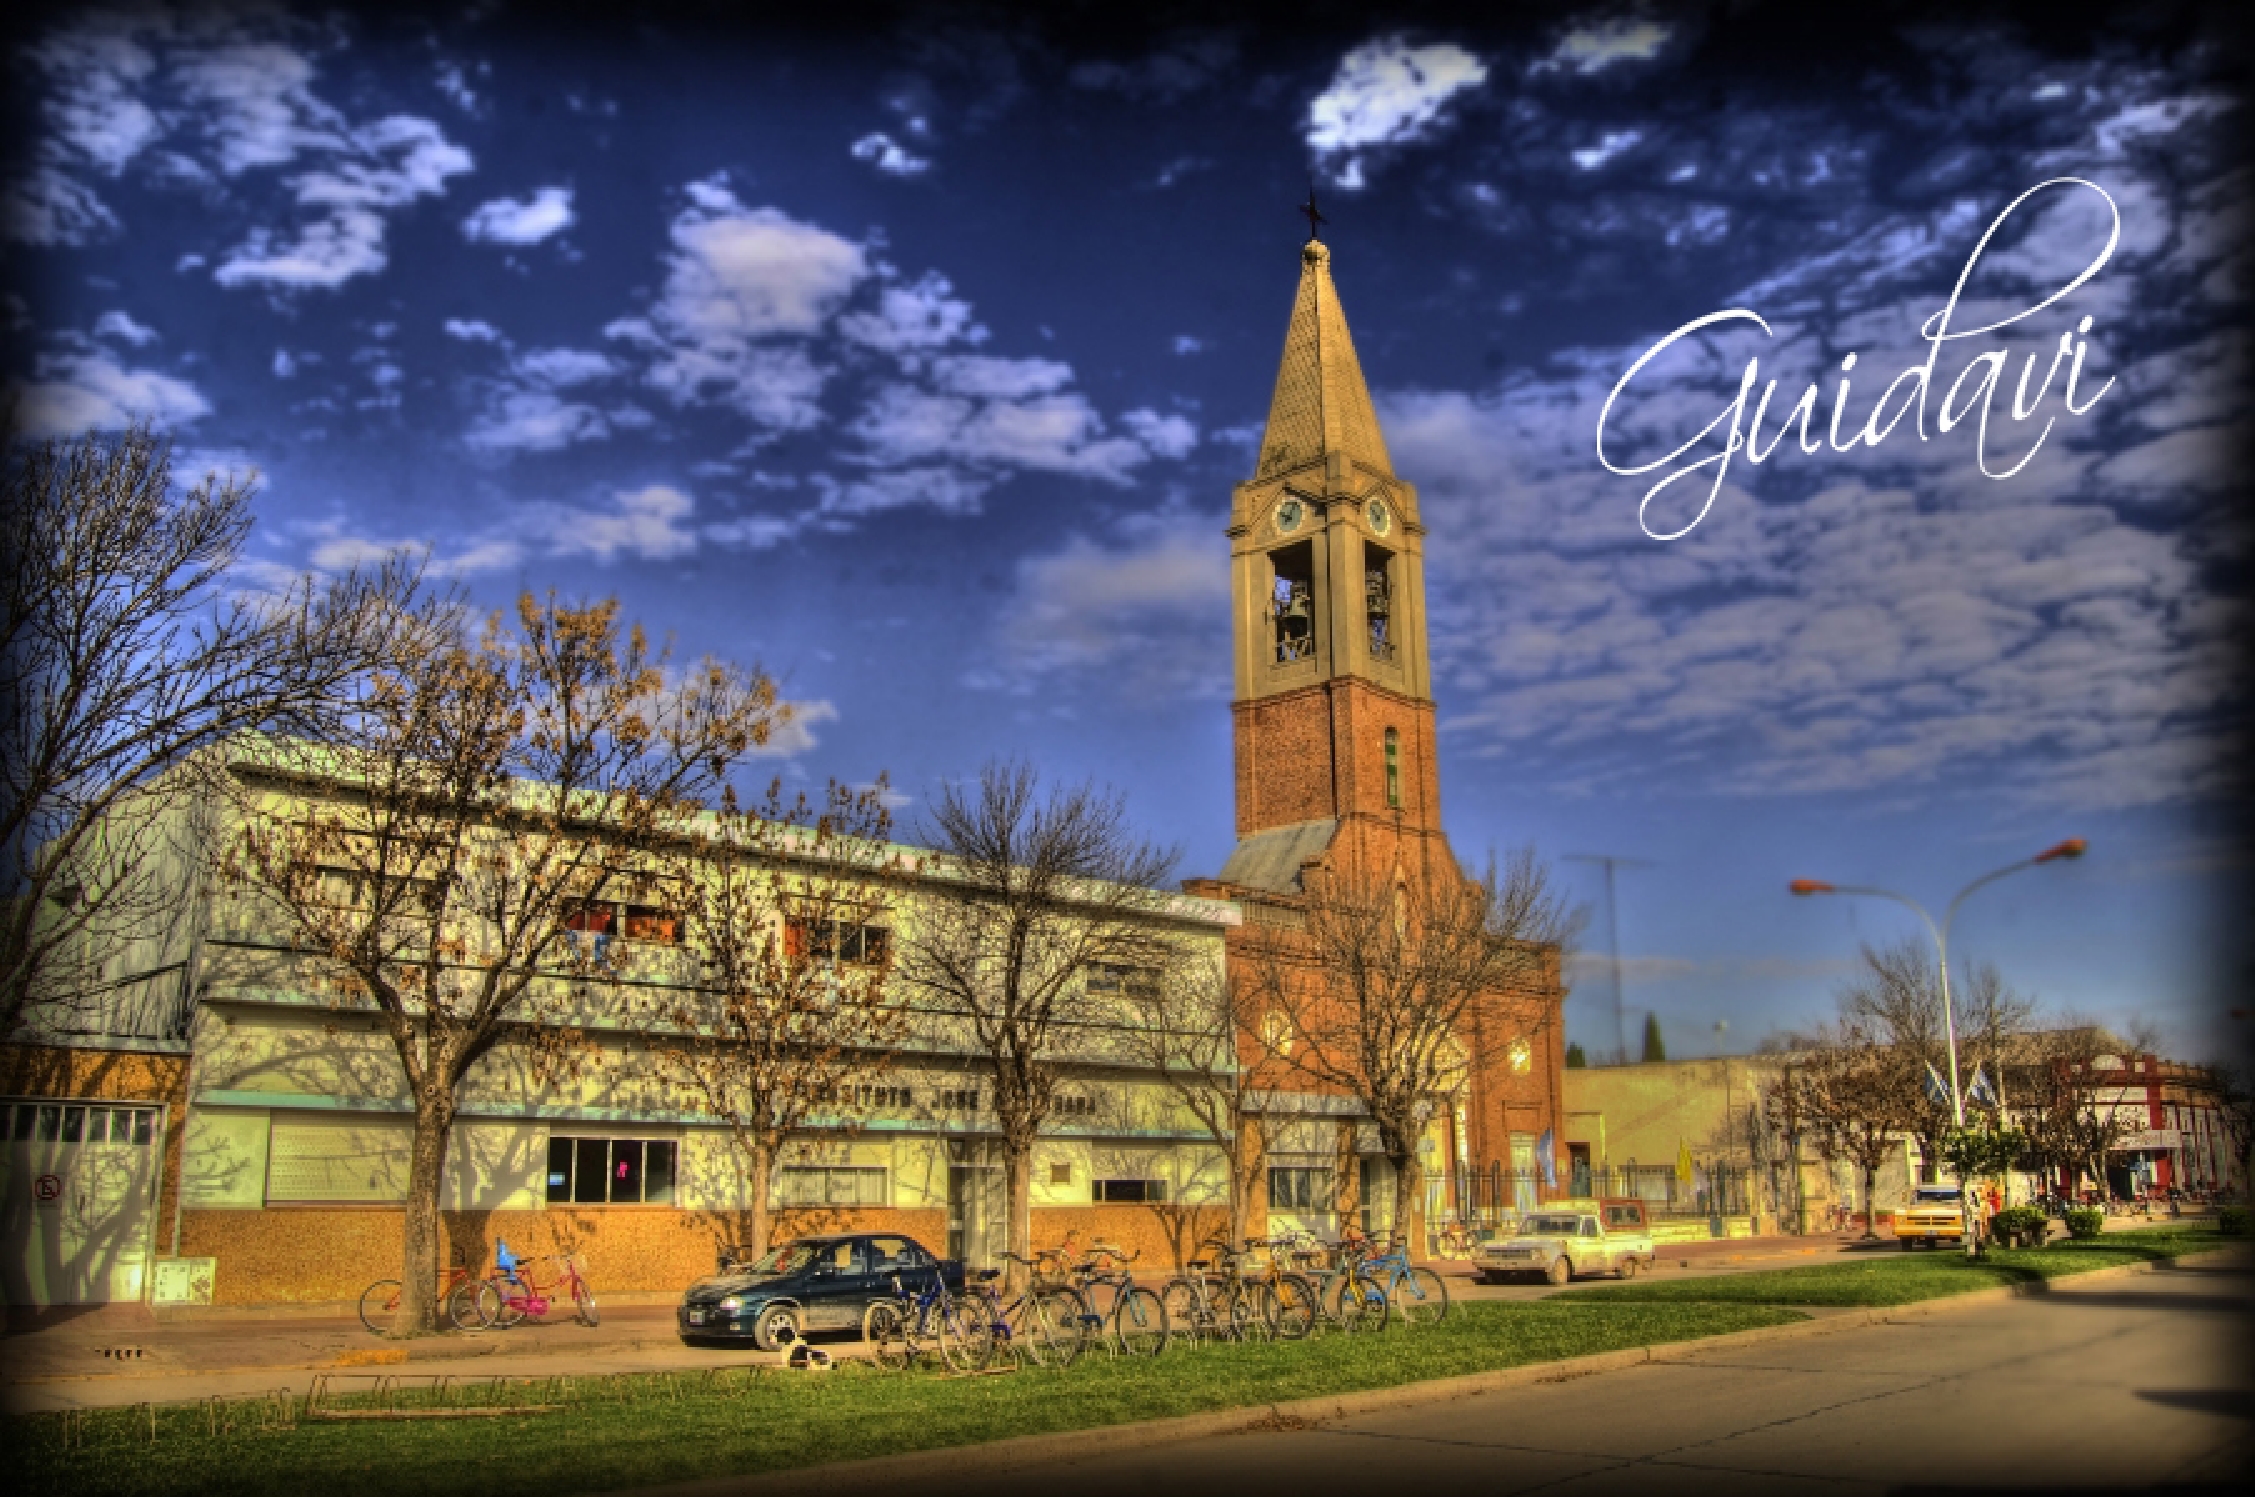
natural, sky, landmark, town, clock tower, tower, architecture, building, steeple, cloud, city, urban area, church, atmosphere, spire, tree, night, metropolitan area, evening, residential area, stock photography, suburb, metropolis, place of worship, world, tourist attraction, bell tower, midnight